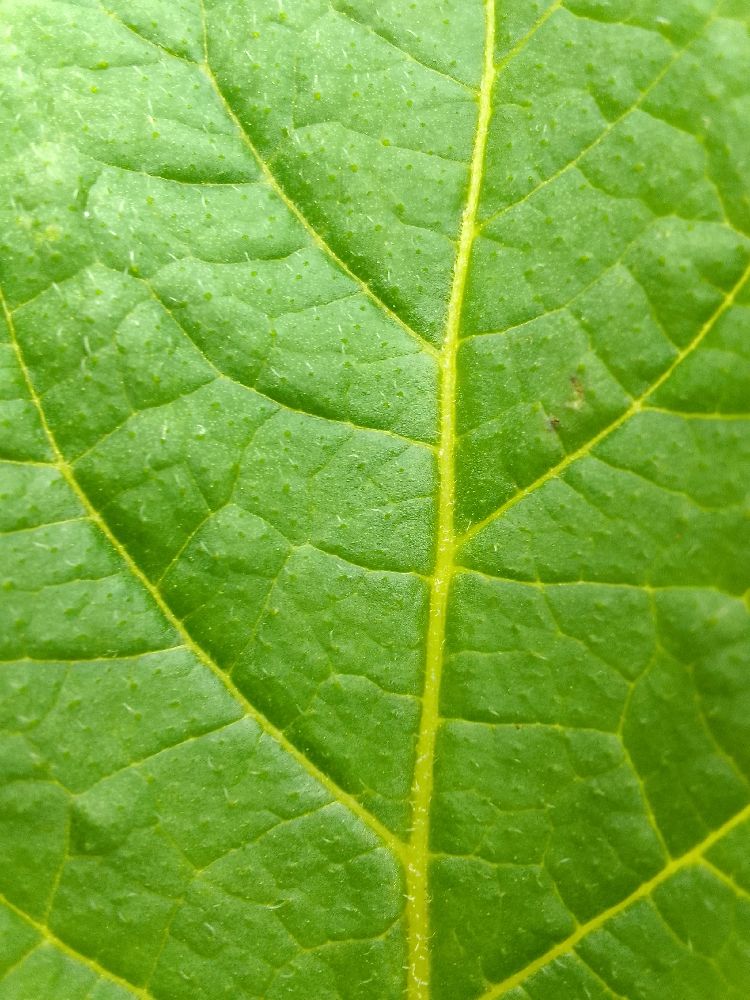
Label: Healthy